Frank Berryman

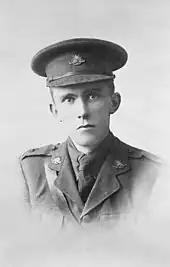
Head and shoulders of a young man in uniform, wearing a peaked cap.

In September 1918, he was awarded the Distinguished Service Order. His citation, signed by Major General Charles Rosenthal, read: